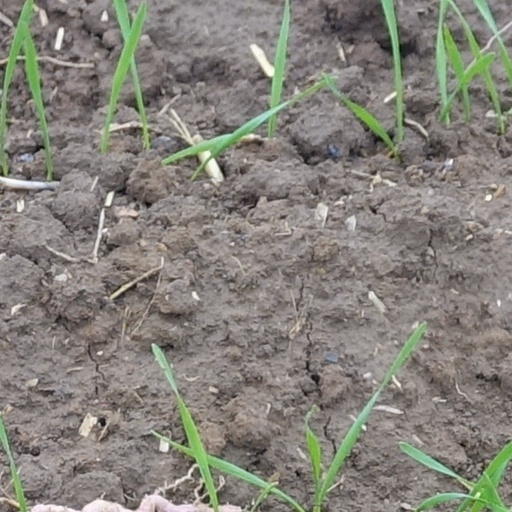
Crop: wheat